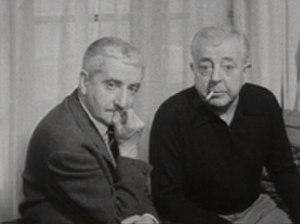
Cette image est issue du film Mon frère Jacques par Pierre Prévert dont je suis la réalisatrice. Je suis la fille et seule ayant droit de Pierre Prévert. Licence CC-BY-SA Summary Description
Mon frère Jacques est un film de Pierre Prévert réalisé pour la télévision, produit en 1961 par la Cinémathèque royale de Belgique et la RTBF.